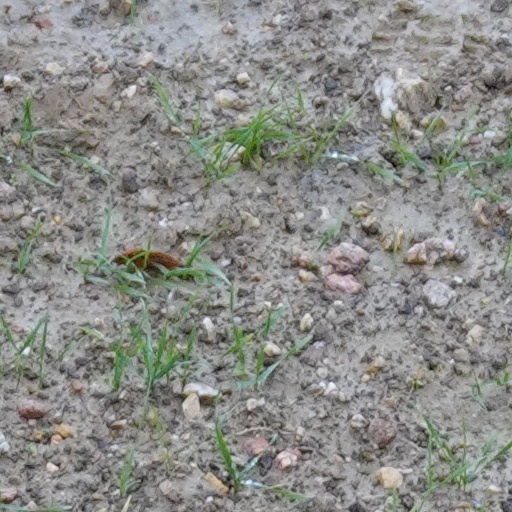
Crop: wheat